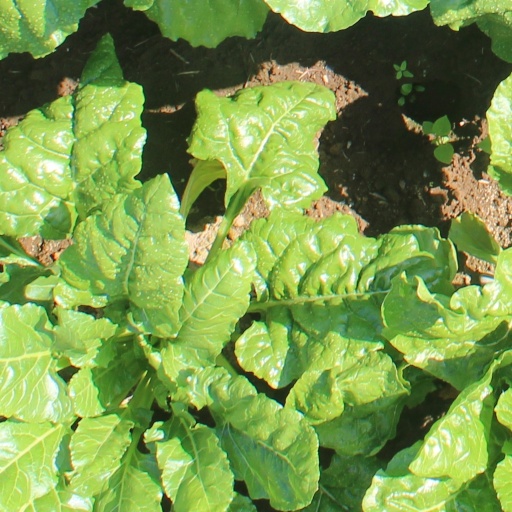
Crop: sugar beet